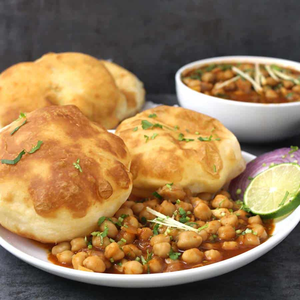
Dish: cholebhature